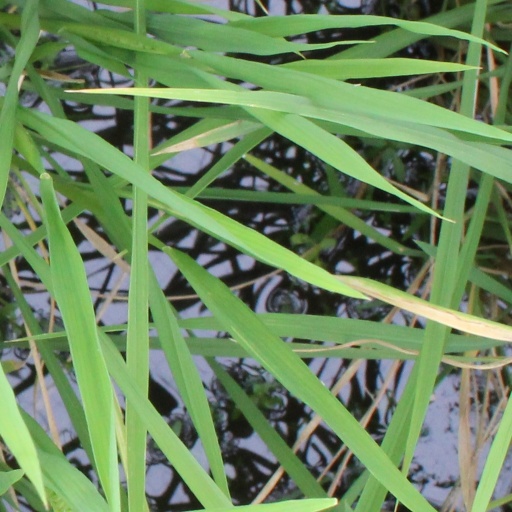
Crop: rice